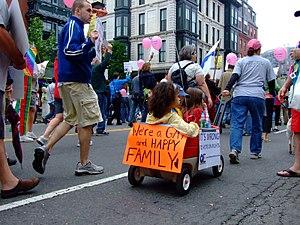
Non hétérosexuel est une orientation sexuelle ou identité sexuelle qui n'est pas hétérosexuelle. Ce terme définit le concept de ce qui est la norme et la façon dont un groupe est différent de cette norme. Non hétérosexuel est utilisé dans les études de genre et féministes ainsi que dans la littérature académique pour aider à différencier les identités sexuelles, avec une compréhension variable des implications de ces identités sexuelles. Le terme est similaire à queer, mais politiquement moins chargé et plus clinique ; être queer se réfère généralement à être non normatif et non hétérosexuel. Certains disent que non hétérosexuel est le seul terme utile pour le maintien de la cohérence dans la recherche, et suggèrent qu'il met en évidence une lacune dans notre langue autour de l'identité sexuelle ; par exemple, son utilisation peut permettre l'occultation de la bisexualité.